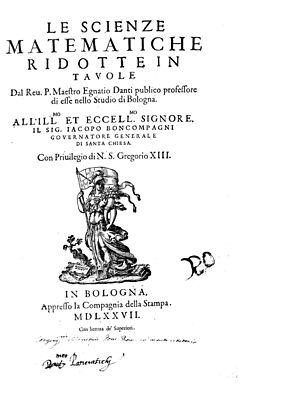
Pellegrino Rainaldi Danti, connu comme Ignazio Danti est un moine dominicain, mathématicien, astronome et cosmographe italien de la Renaissance.